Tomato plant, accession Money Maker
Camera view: bottom (45 deg); turntable rotation: 150 degrees
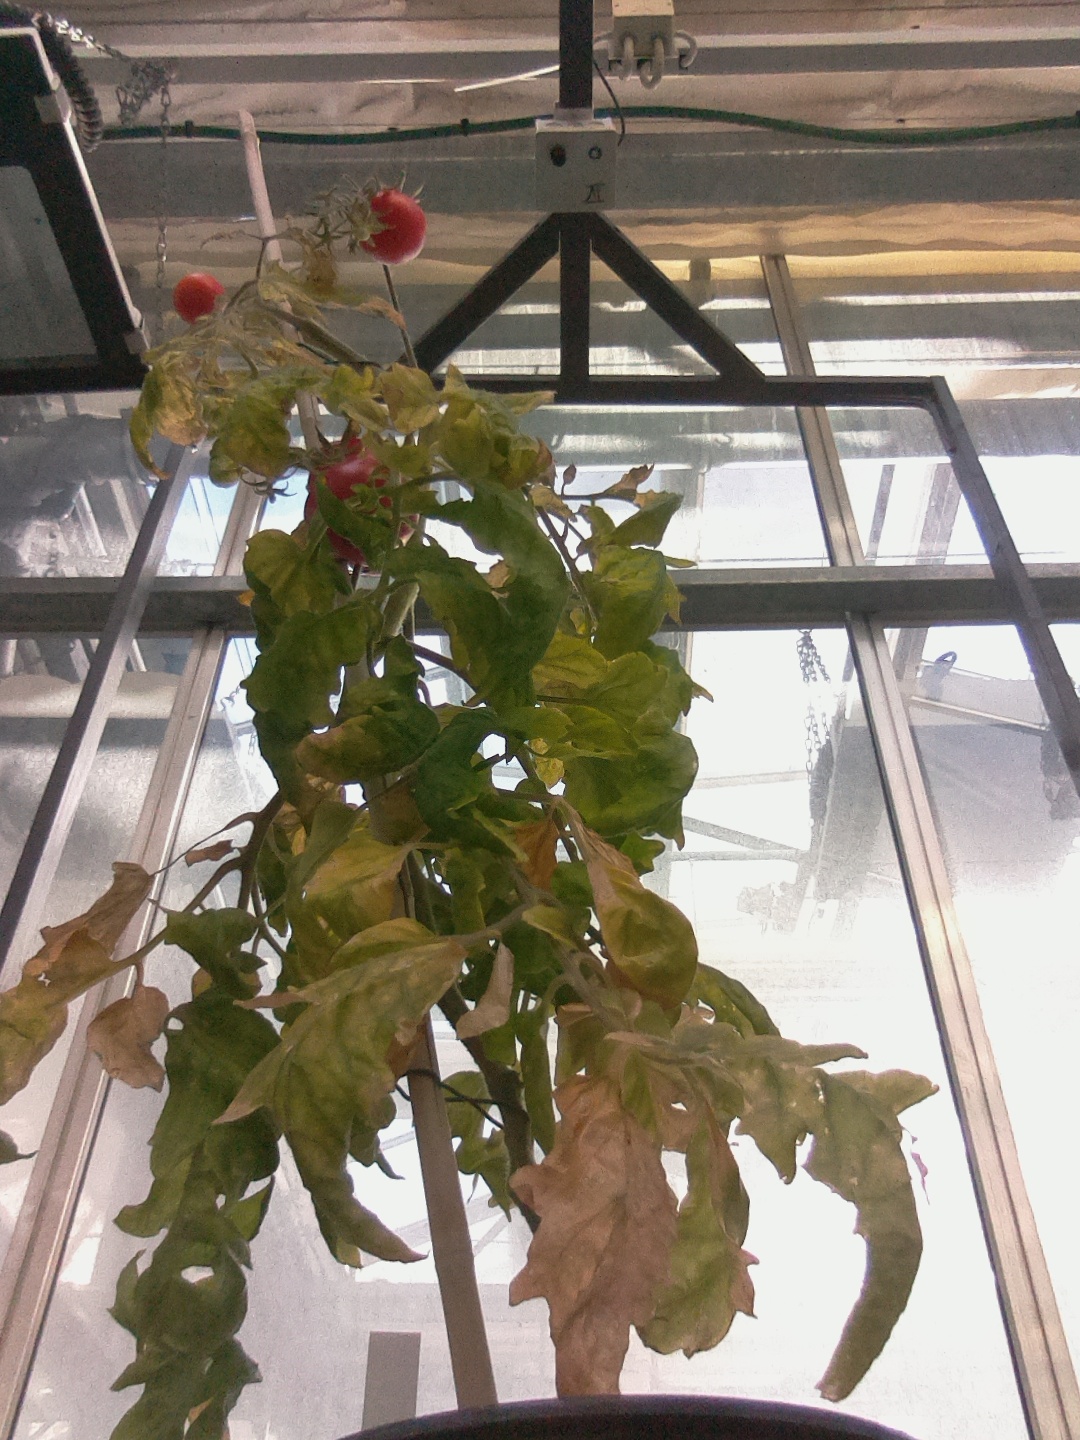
BBCH growth stage 85: 50%-60% of fruits show typical fully ripe color